Goler Memorial African Methodist Episcopal Zion Church

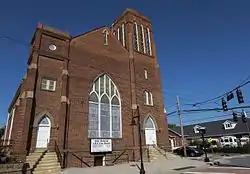

Goler Memorial African Methodist Episcopal Zion Church, also known as Old Goler, is a historic African Methodist Episcopal Zion church located at 630 Patterson Avenue in Winston-Salem, Forsyth County, North Carolina. It was built in 1918–1919, and is a rectangular brick building in the Late Gothic Revival style. It features a gable-front block flanked by two square brick towers and stained glass windows. A two-story annex was built in 1946. In 1942, the Goler Metropolitan AME Zion Church congregation split from the Goler Memorial African Methodist Episcopal Zion Church.